Township (Scotland)

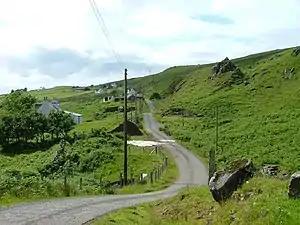
In northern and western areas of Scotland, many people live in small crofting townships, such as here on the Isle of Skye.

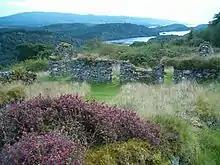
Ruins of the township of Arichonan, forcibly cleared in 1848 as part of the Highland Clearances. Caol Scotnish can be seen in the middle distance with Loch Sween farther out.

In Scotland a crofting township is a group of agricultural smallholdings (each with its own few hectares of pasture and arable land (in-bye land)) holding in common a substantial tract of unimproved upland grazing. Each township comprises a formal legal unit. Like older Scottish land measurements, such as the davoch, quarterland and oxgang, the extent of a township often varies according to the quality of the land it is on, and this can range from a hundred to a few thousand hectares. There is often a substantial tract of unimproved upland common grazing - known as a "shieling" or ""àirigh"" which is held in common. This tends to be used in the summer, but with the advent of fertilisers it is often used in colder times as well.